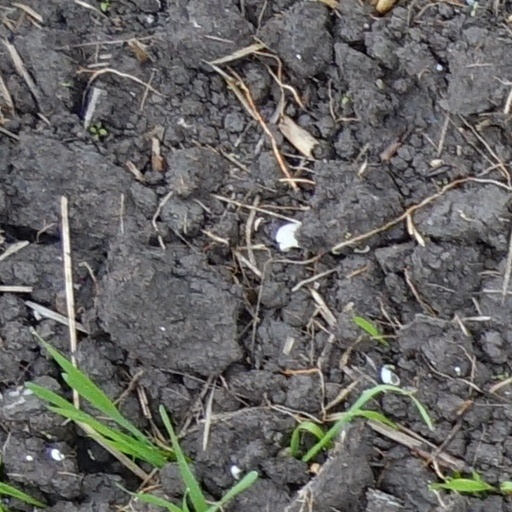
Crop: wheat